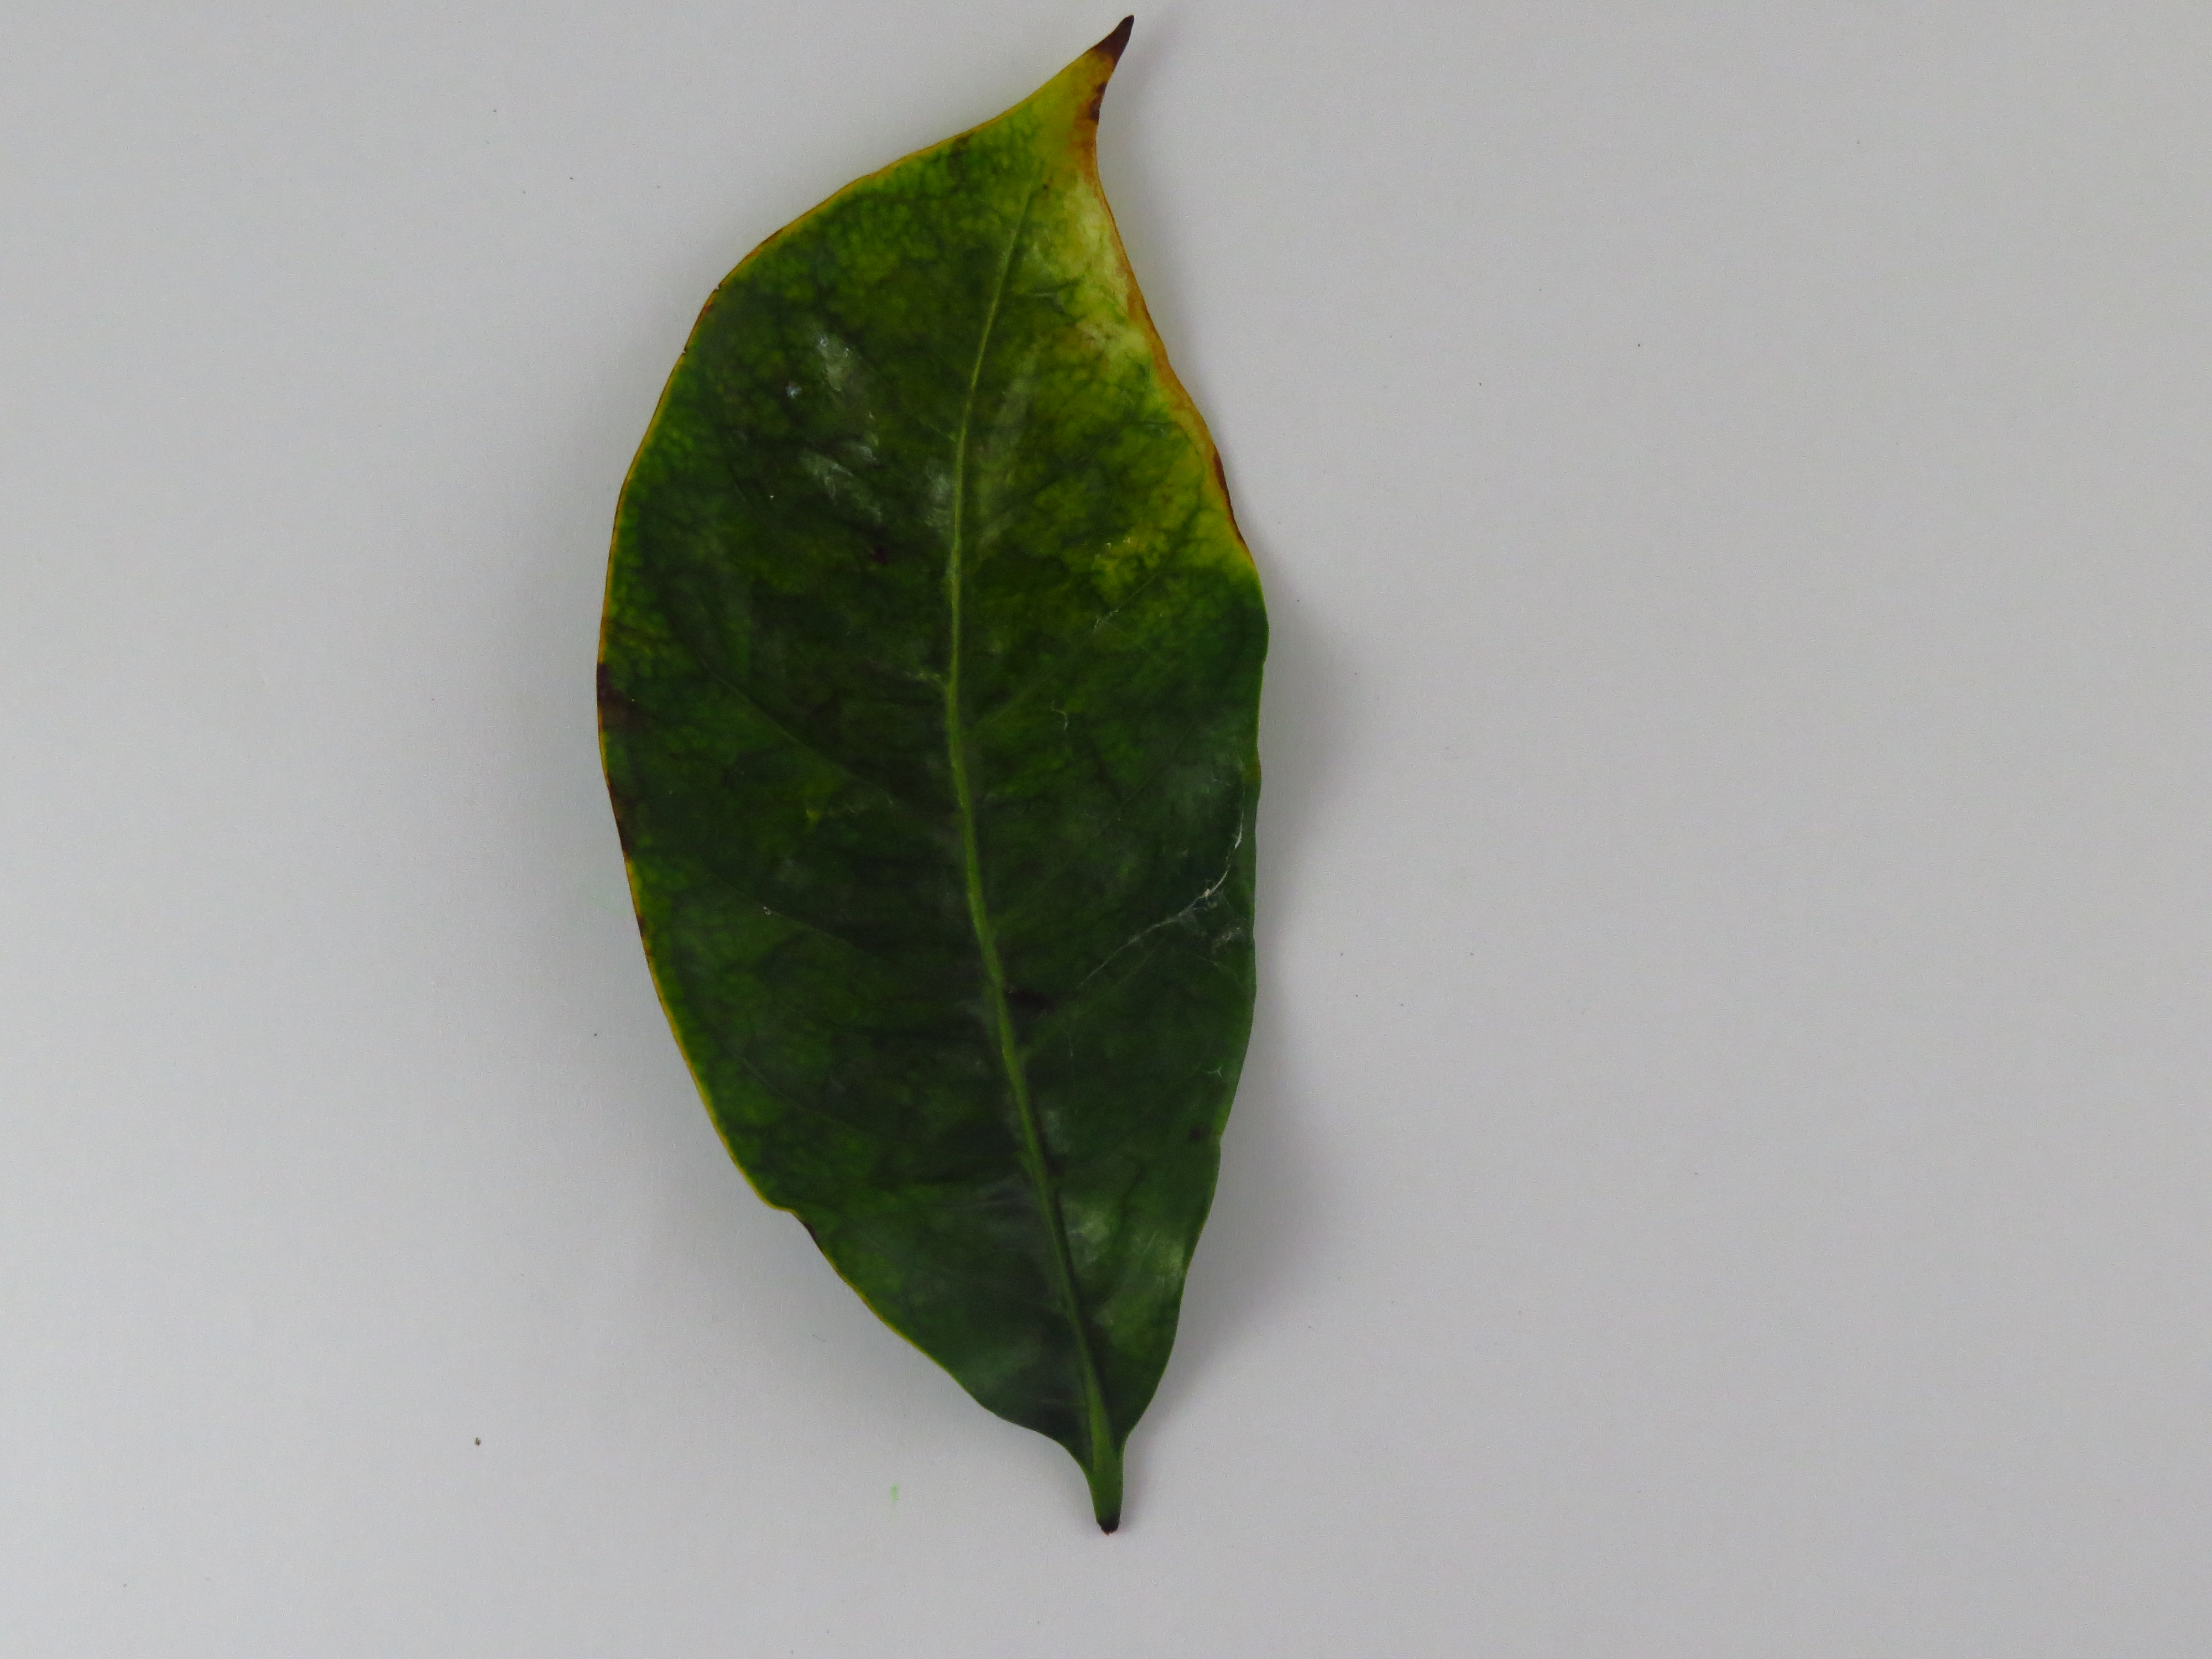
Label: manganese-Mn